October (Roman month)

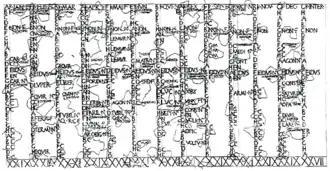
Drawing of the fragmentary "Fasti Antiates", a pre-Julian calendar showing October (abbreviated "OCT") at the top of the tenth column

The Romans did not number days of a month sequentially from the 1st through the last day. Instead, they counted back from the three fixed points of the month: the Nones (5th or 7th), the Ides (13th or 15th), and the Kalends (1st) of the following month. The Nones of October was the 7th, and the Ides was the 15th. The last day of October was the "pridie Kalendas Novembris," "day before the Kalends of November". Roman counting was inclusive; October 9 was "ante diem VII Idūs Octobris", "the 7th day before the Ides of October," usually abbreviated "a.d. VII Id. Oct." (or with the "a.d." omitted altogether); October 23 was "X Kal. Nov.", "the 10th day before the Kalends of November."